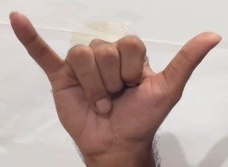
ASL sign: Y